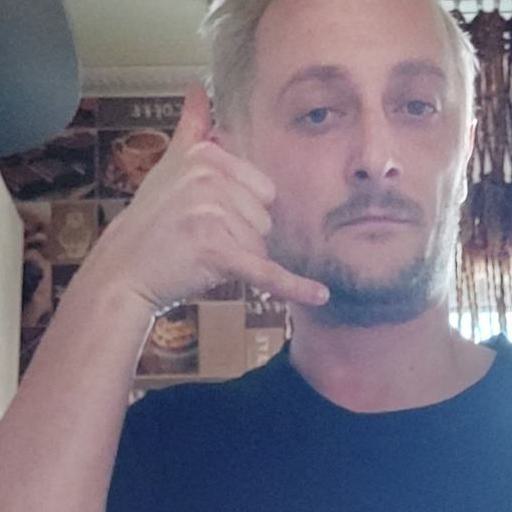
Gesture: call